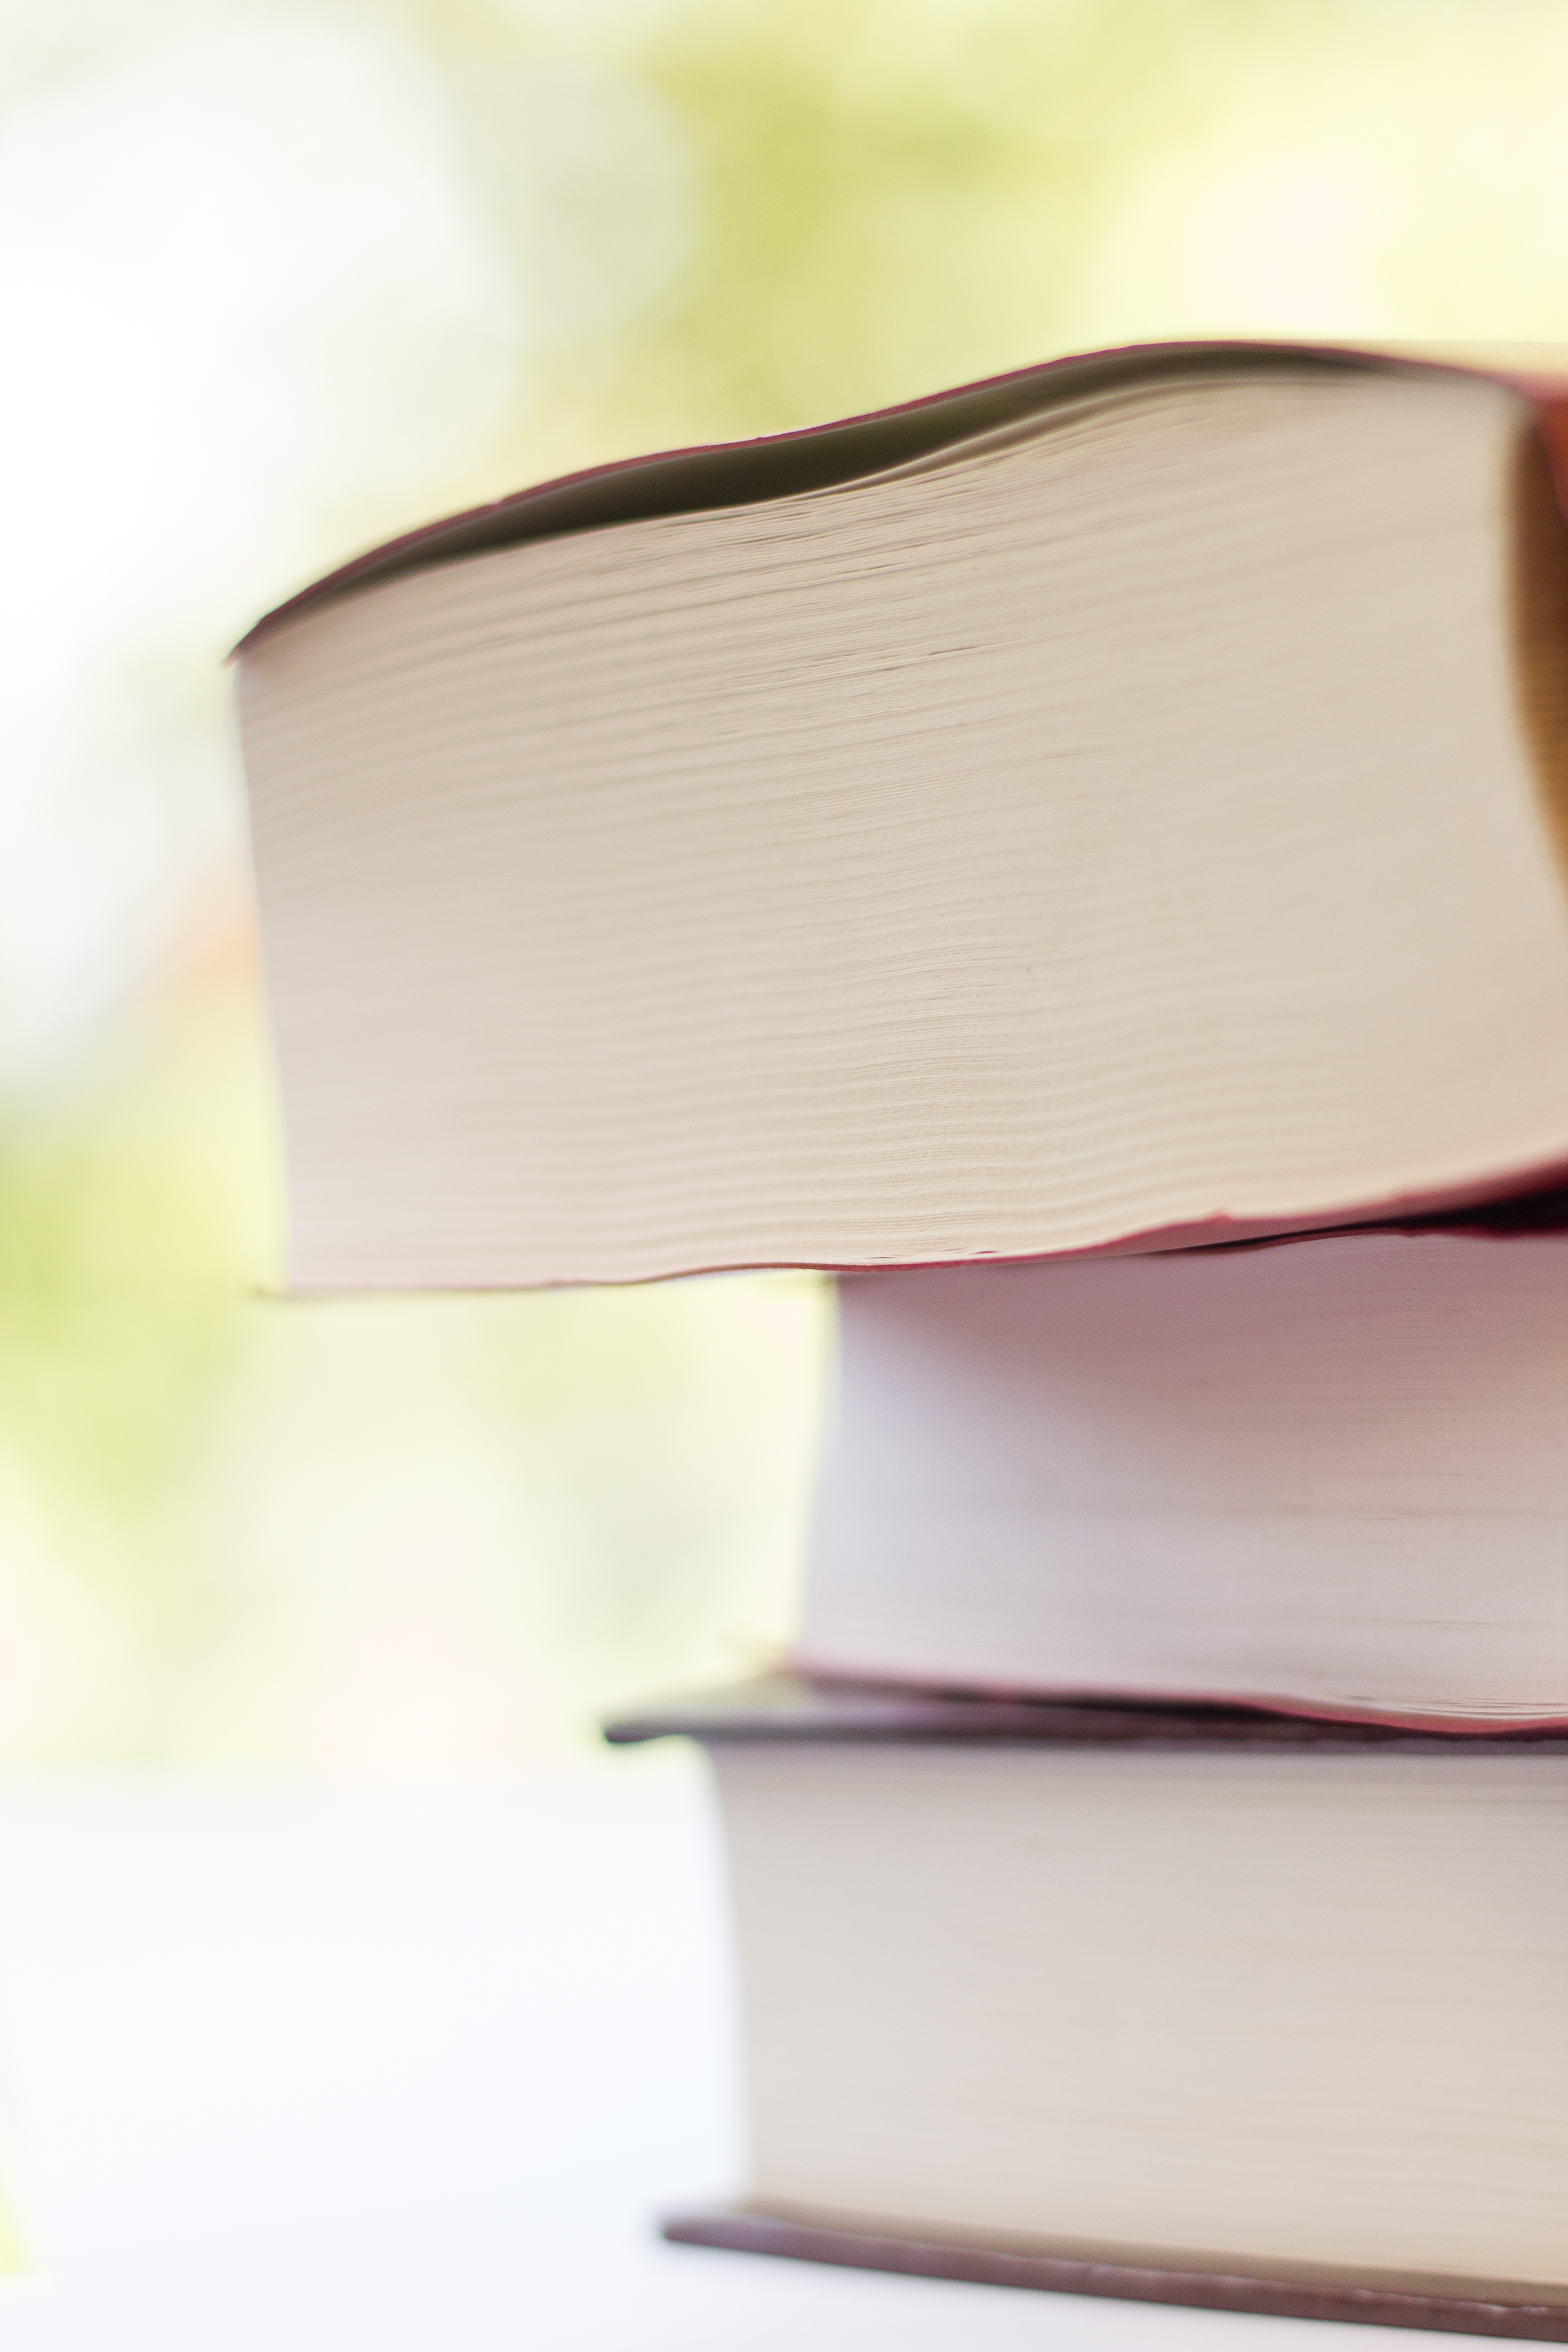
table, book, light, wood, white, reading, color, lamp, furniture, pink, paper, lighting, material, interior design, close up, library, design, shape, window covering